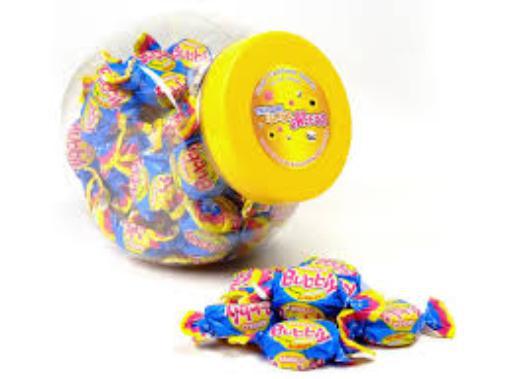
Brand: Anglo Bubbly
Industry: Food